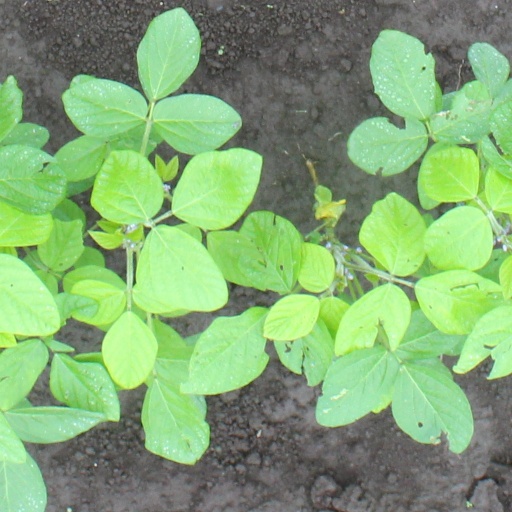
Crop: soybean